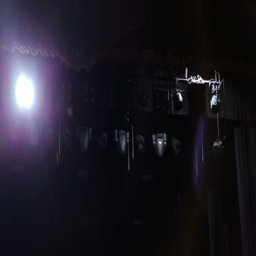
light equipment hanging above stage in a concert hall